Moto Hagio

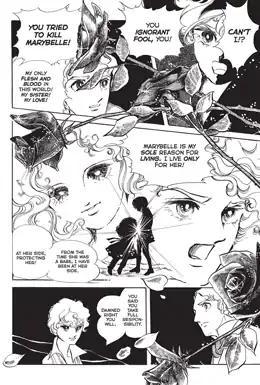
A page from Hagio's "The Poe Clan" (1972–1976), exhibiting the artist's characteristic use of symbolic decorative motifs, superimposed close-ups of characters, and "mise-en-scène" distinguished by a strong contrast of shadow and light

When asked about her visual influences, Hagio responded that she was influenced by Shotaro Ishinomori's page layouts, Hideko Mizuno's clothing, and Masako Yashiro's eyes.